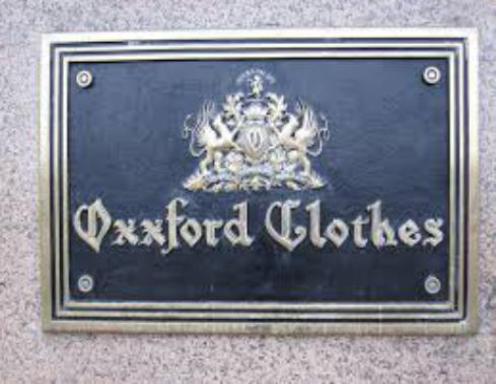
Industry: Clothes